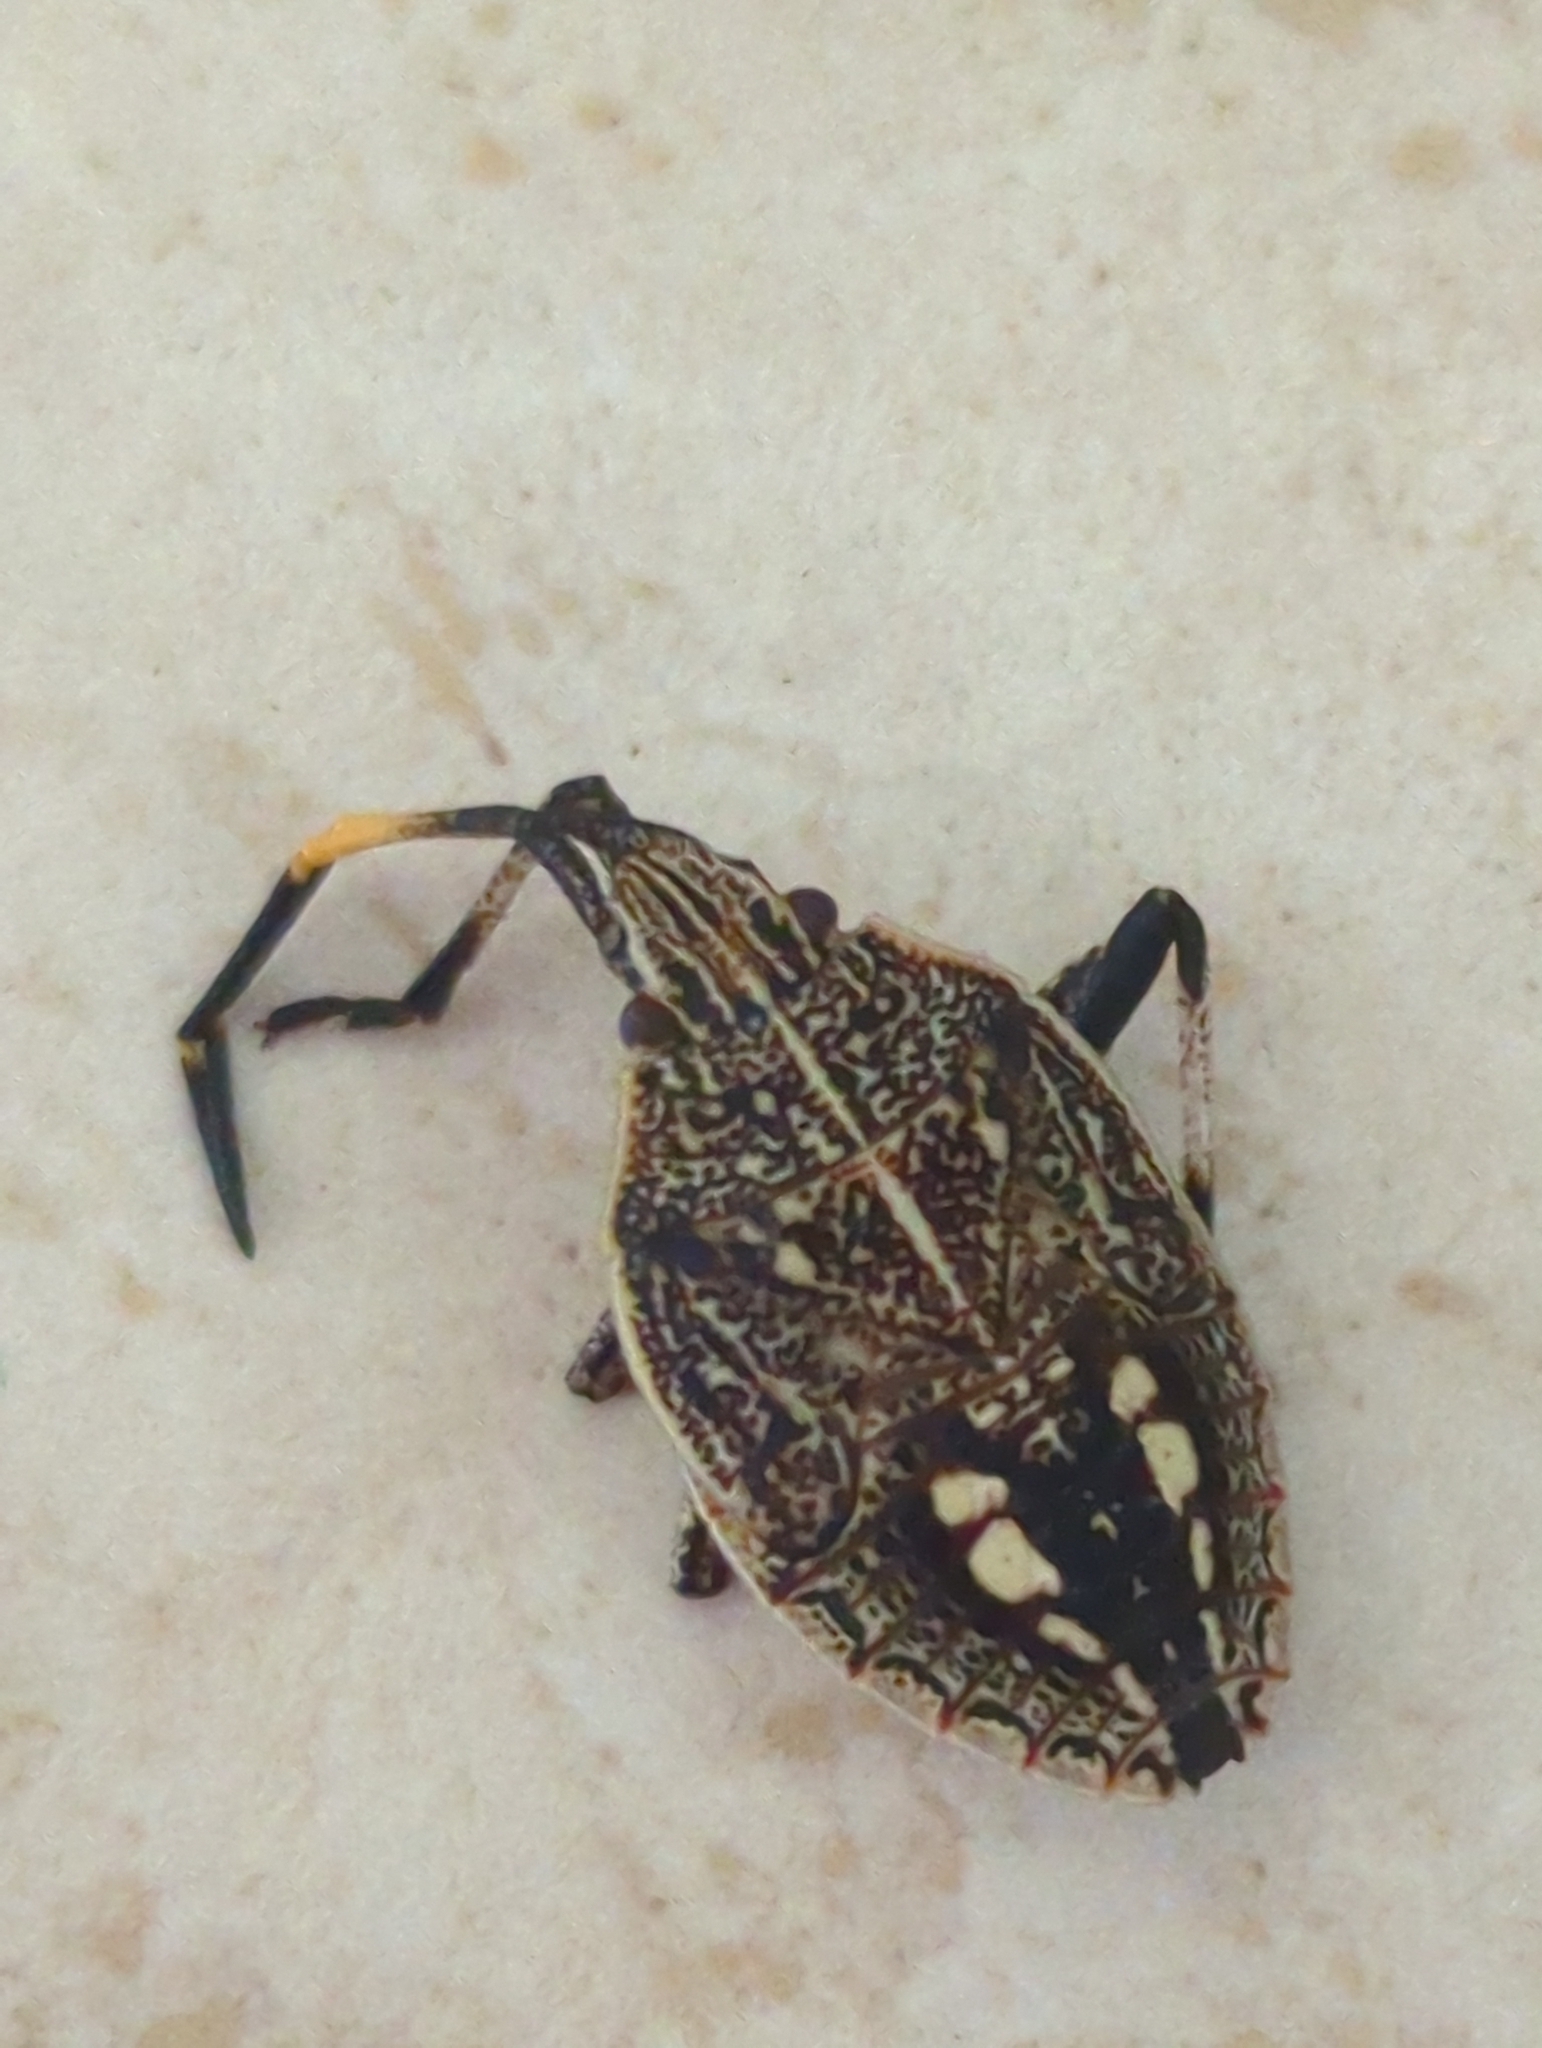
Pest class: stink_bug